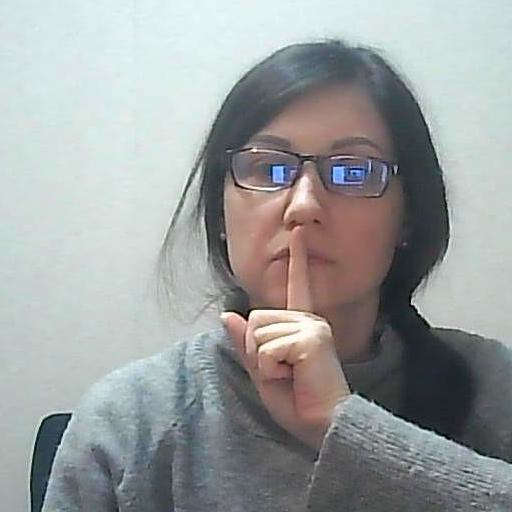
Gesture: mute